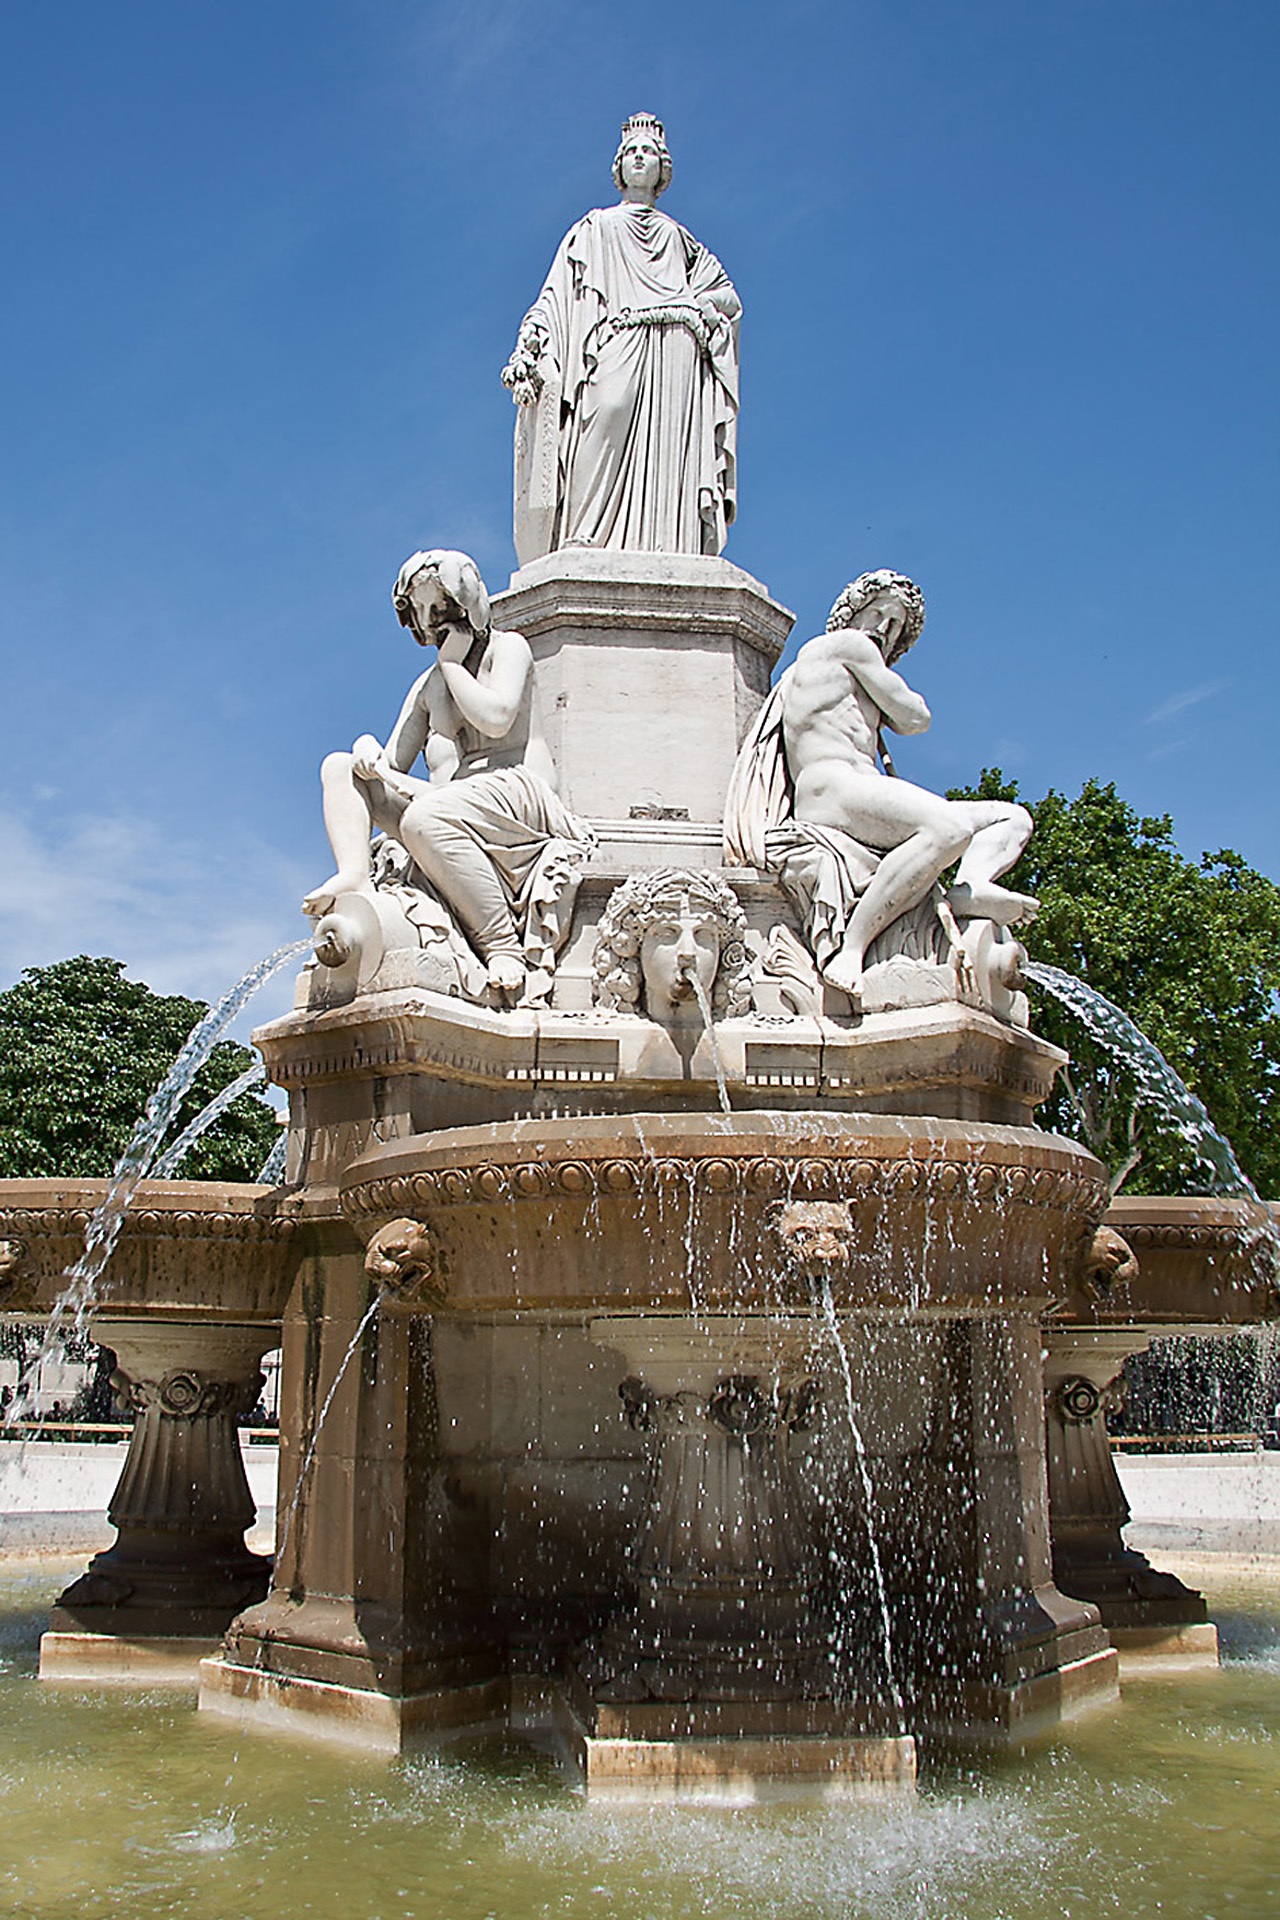
monument, france, statue, landmark, place of worship, temple, fountain, water feature, mythology, water games, ancient history